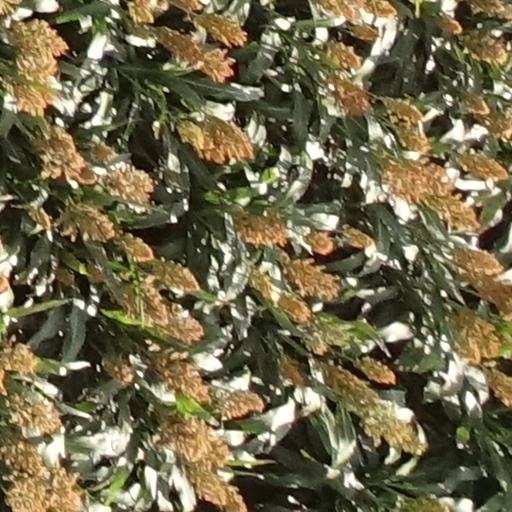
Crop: sorghum